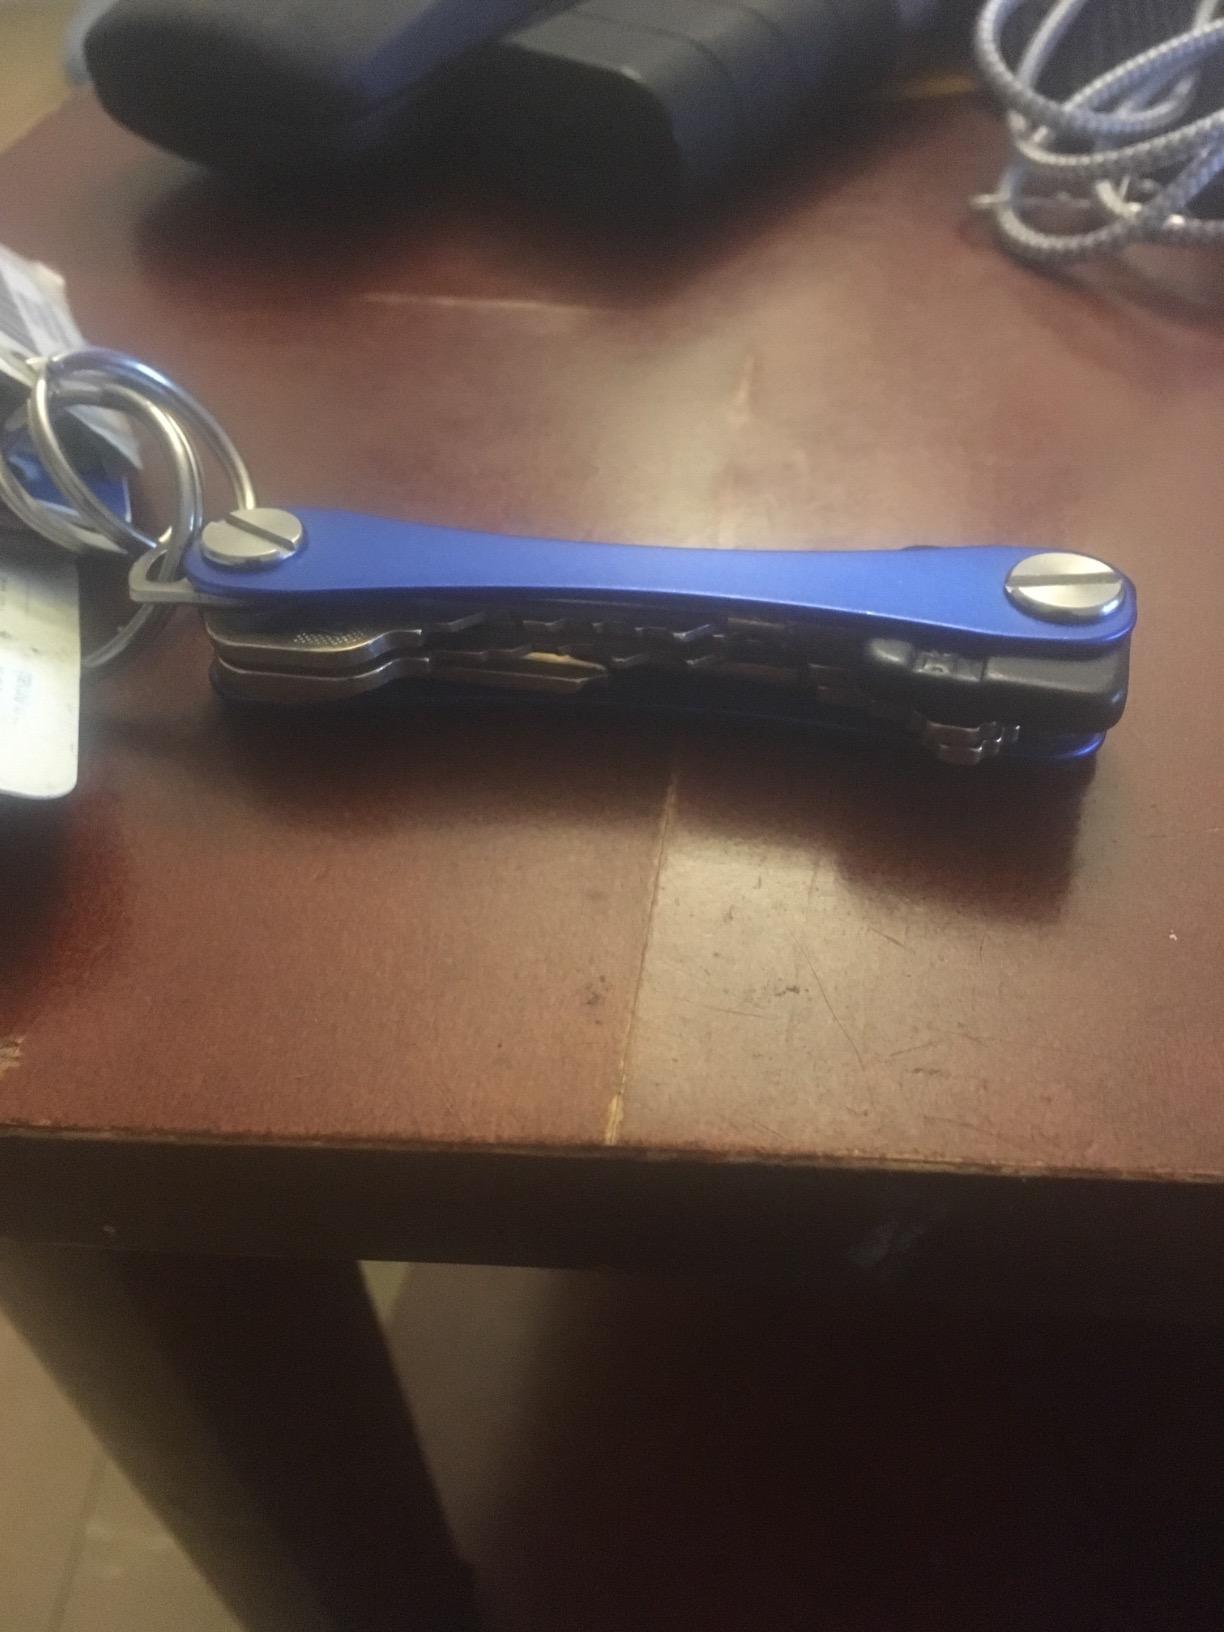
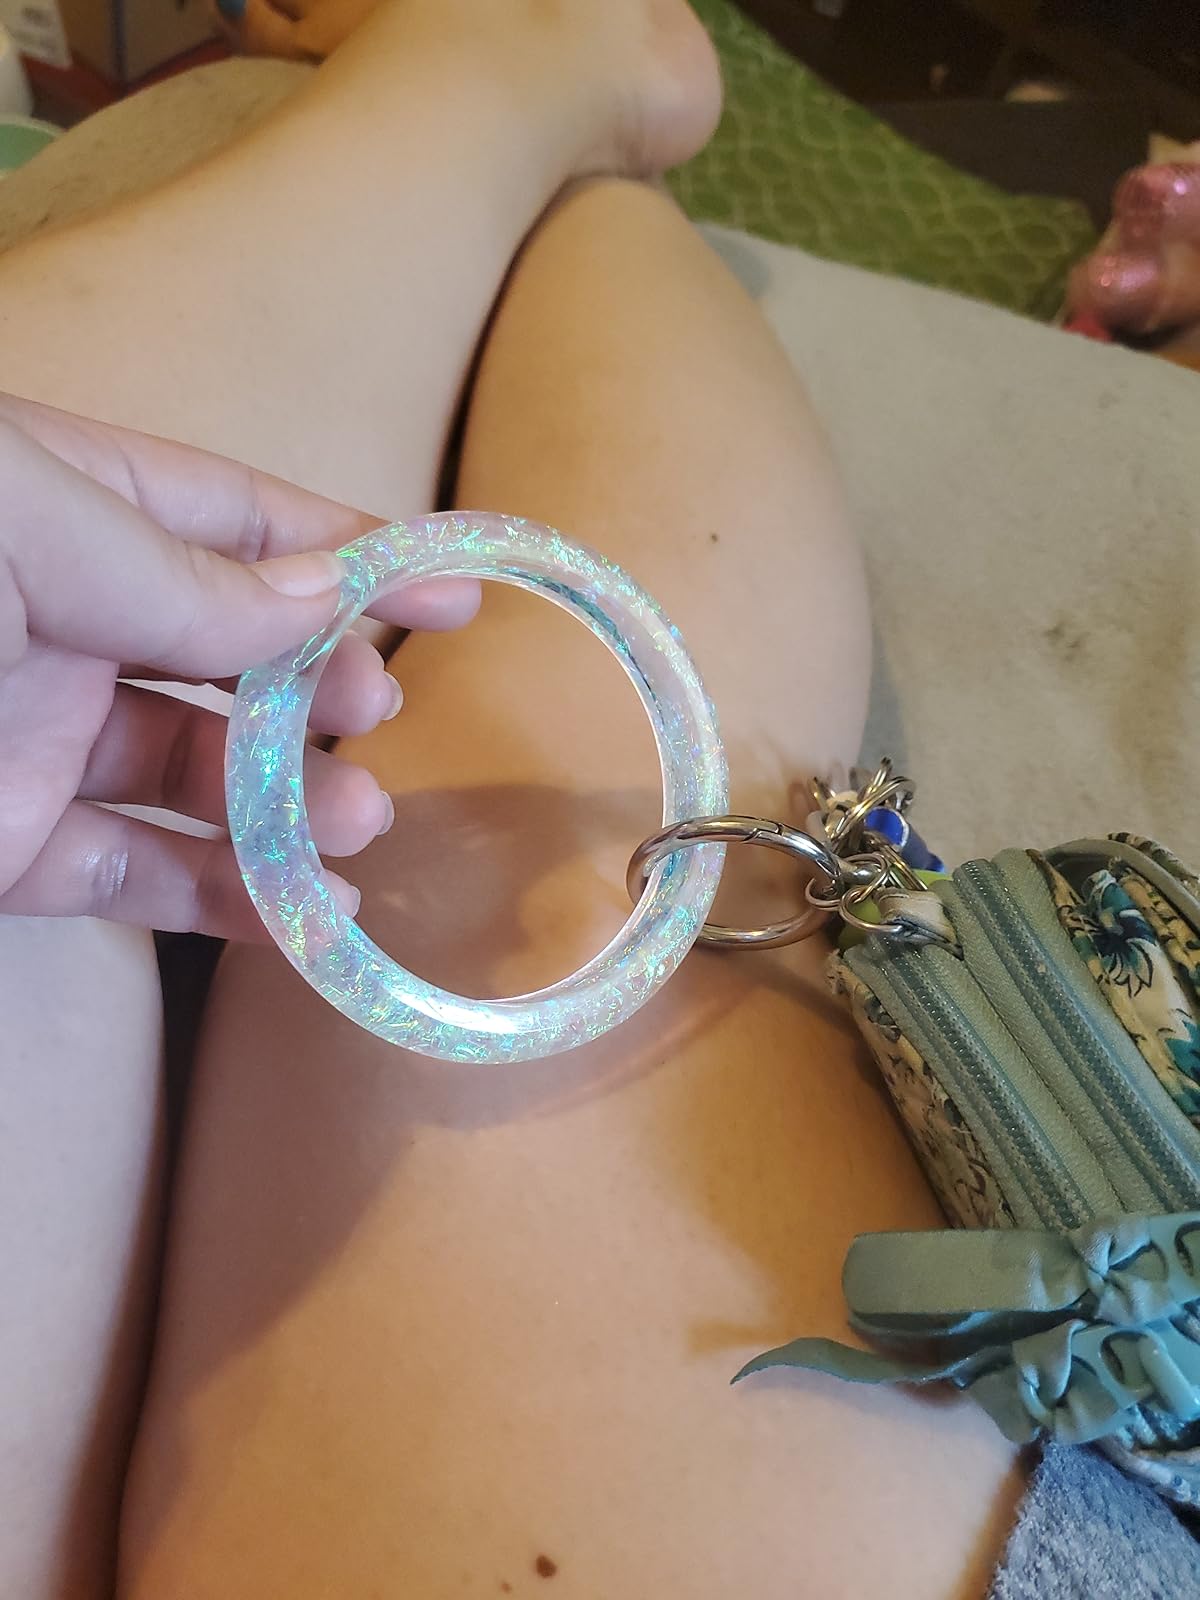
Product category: accessories_keychain
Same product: no